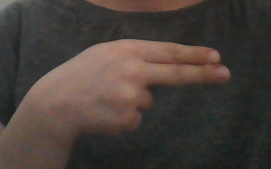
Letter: ain